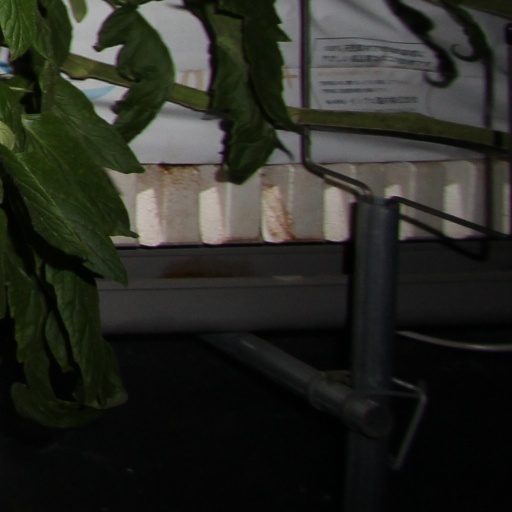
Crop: tomato